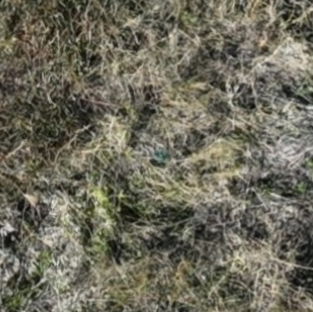
Month: october
Dye color: blue
Dye concentration: low